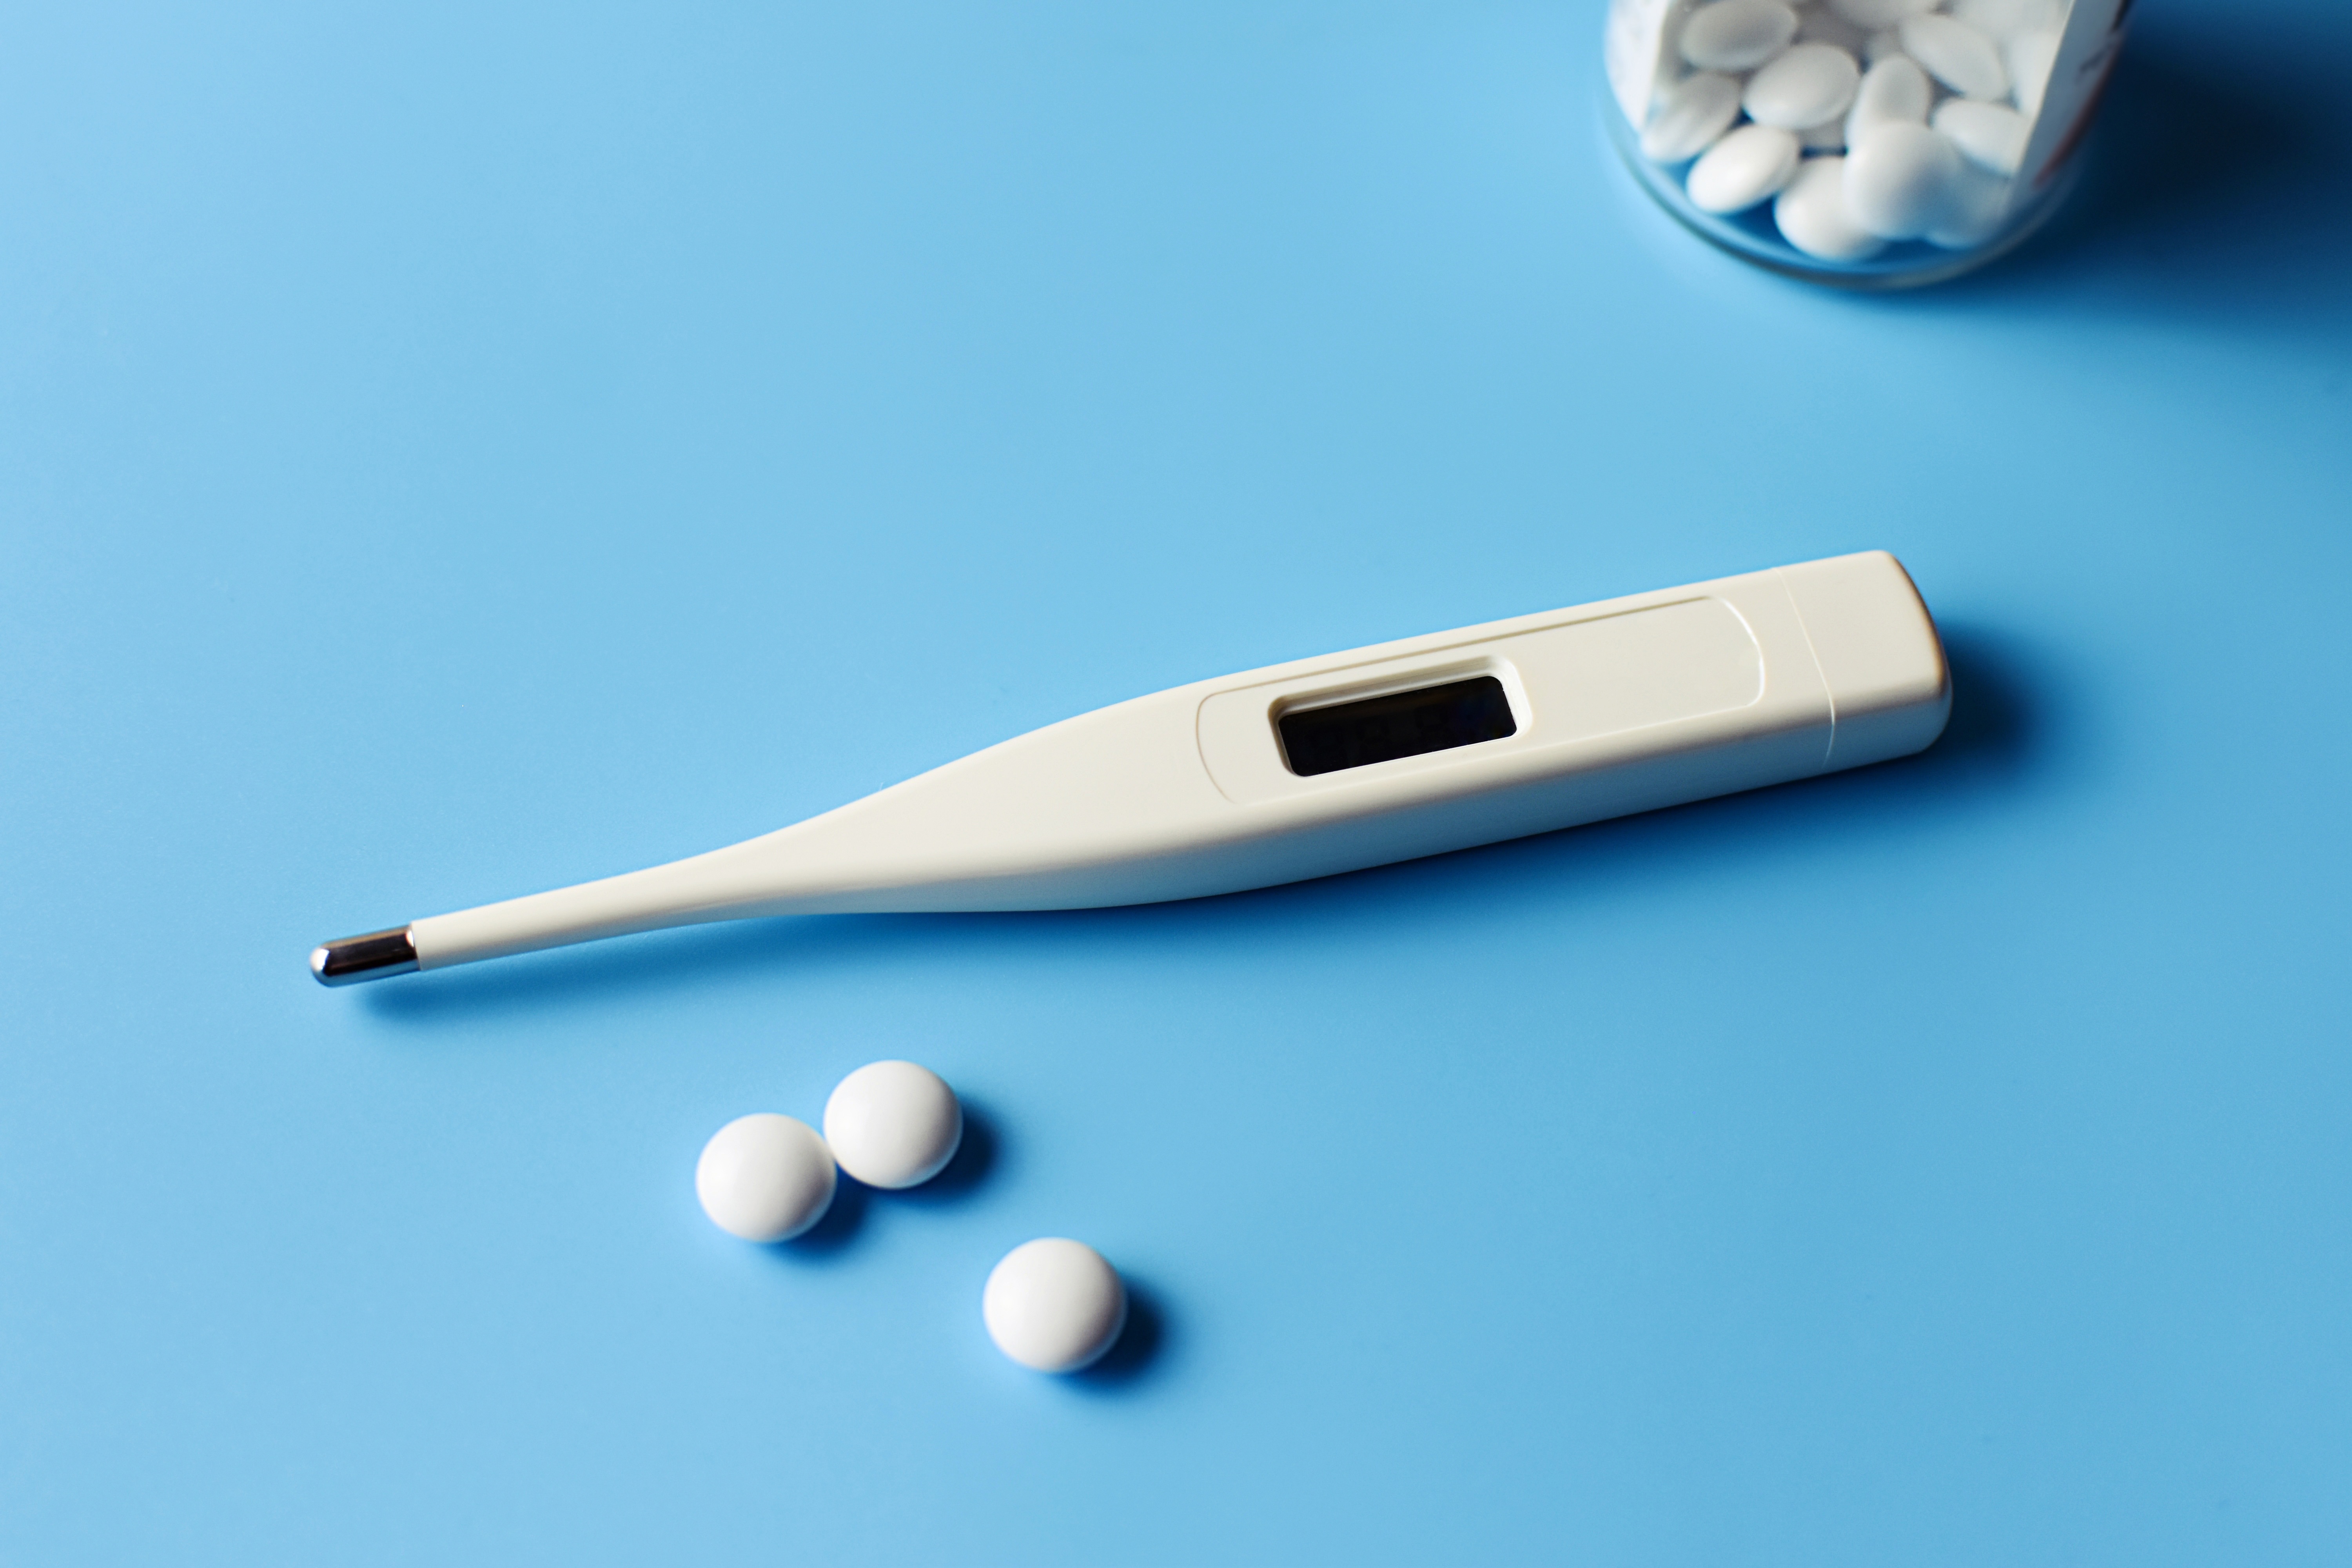
white, azure, line, communication device, font, electric blue, gadget, portable communications device, handle, office supplies, plastic, audio equipment, metal, circle, aluminium, automotive exterior, logo, mobile phone, cable